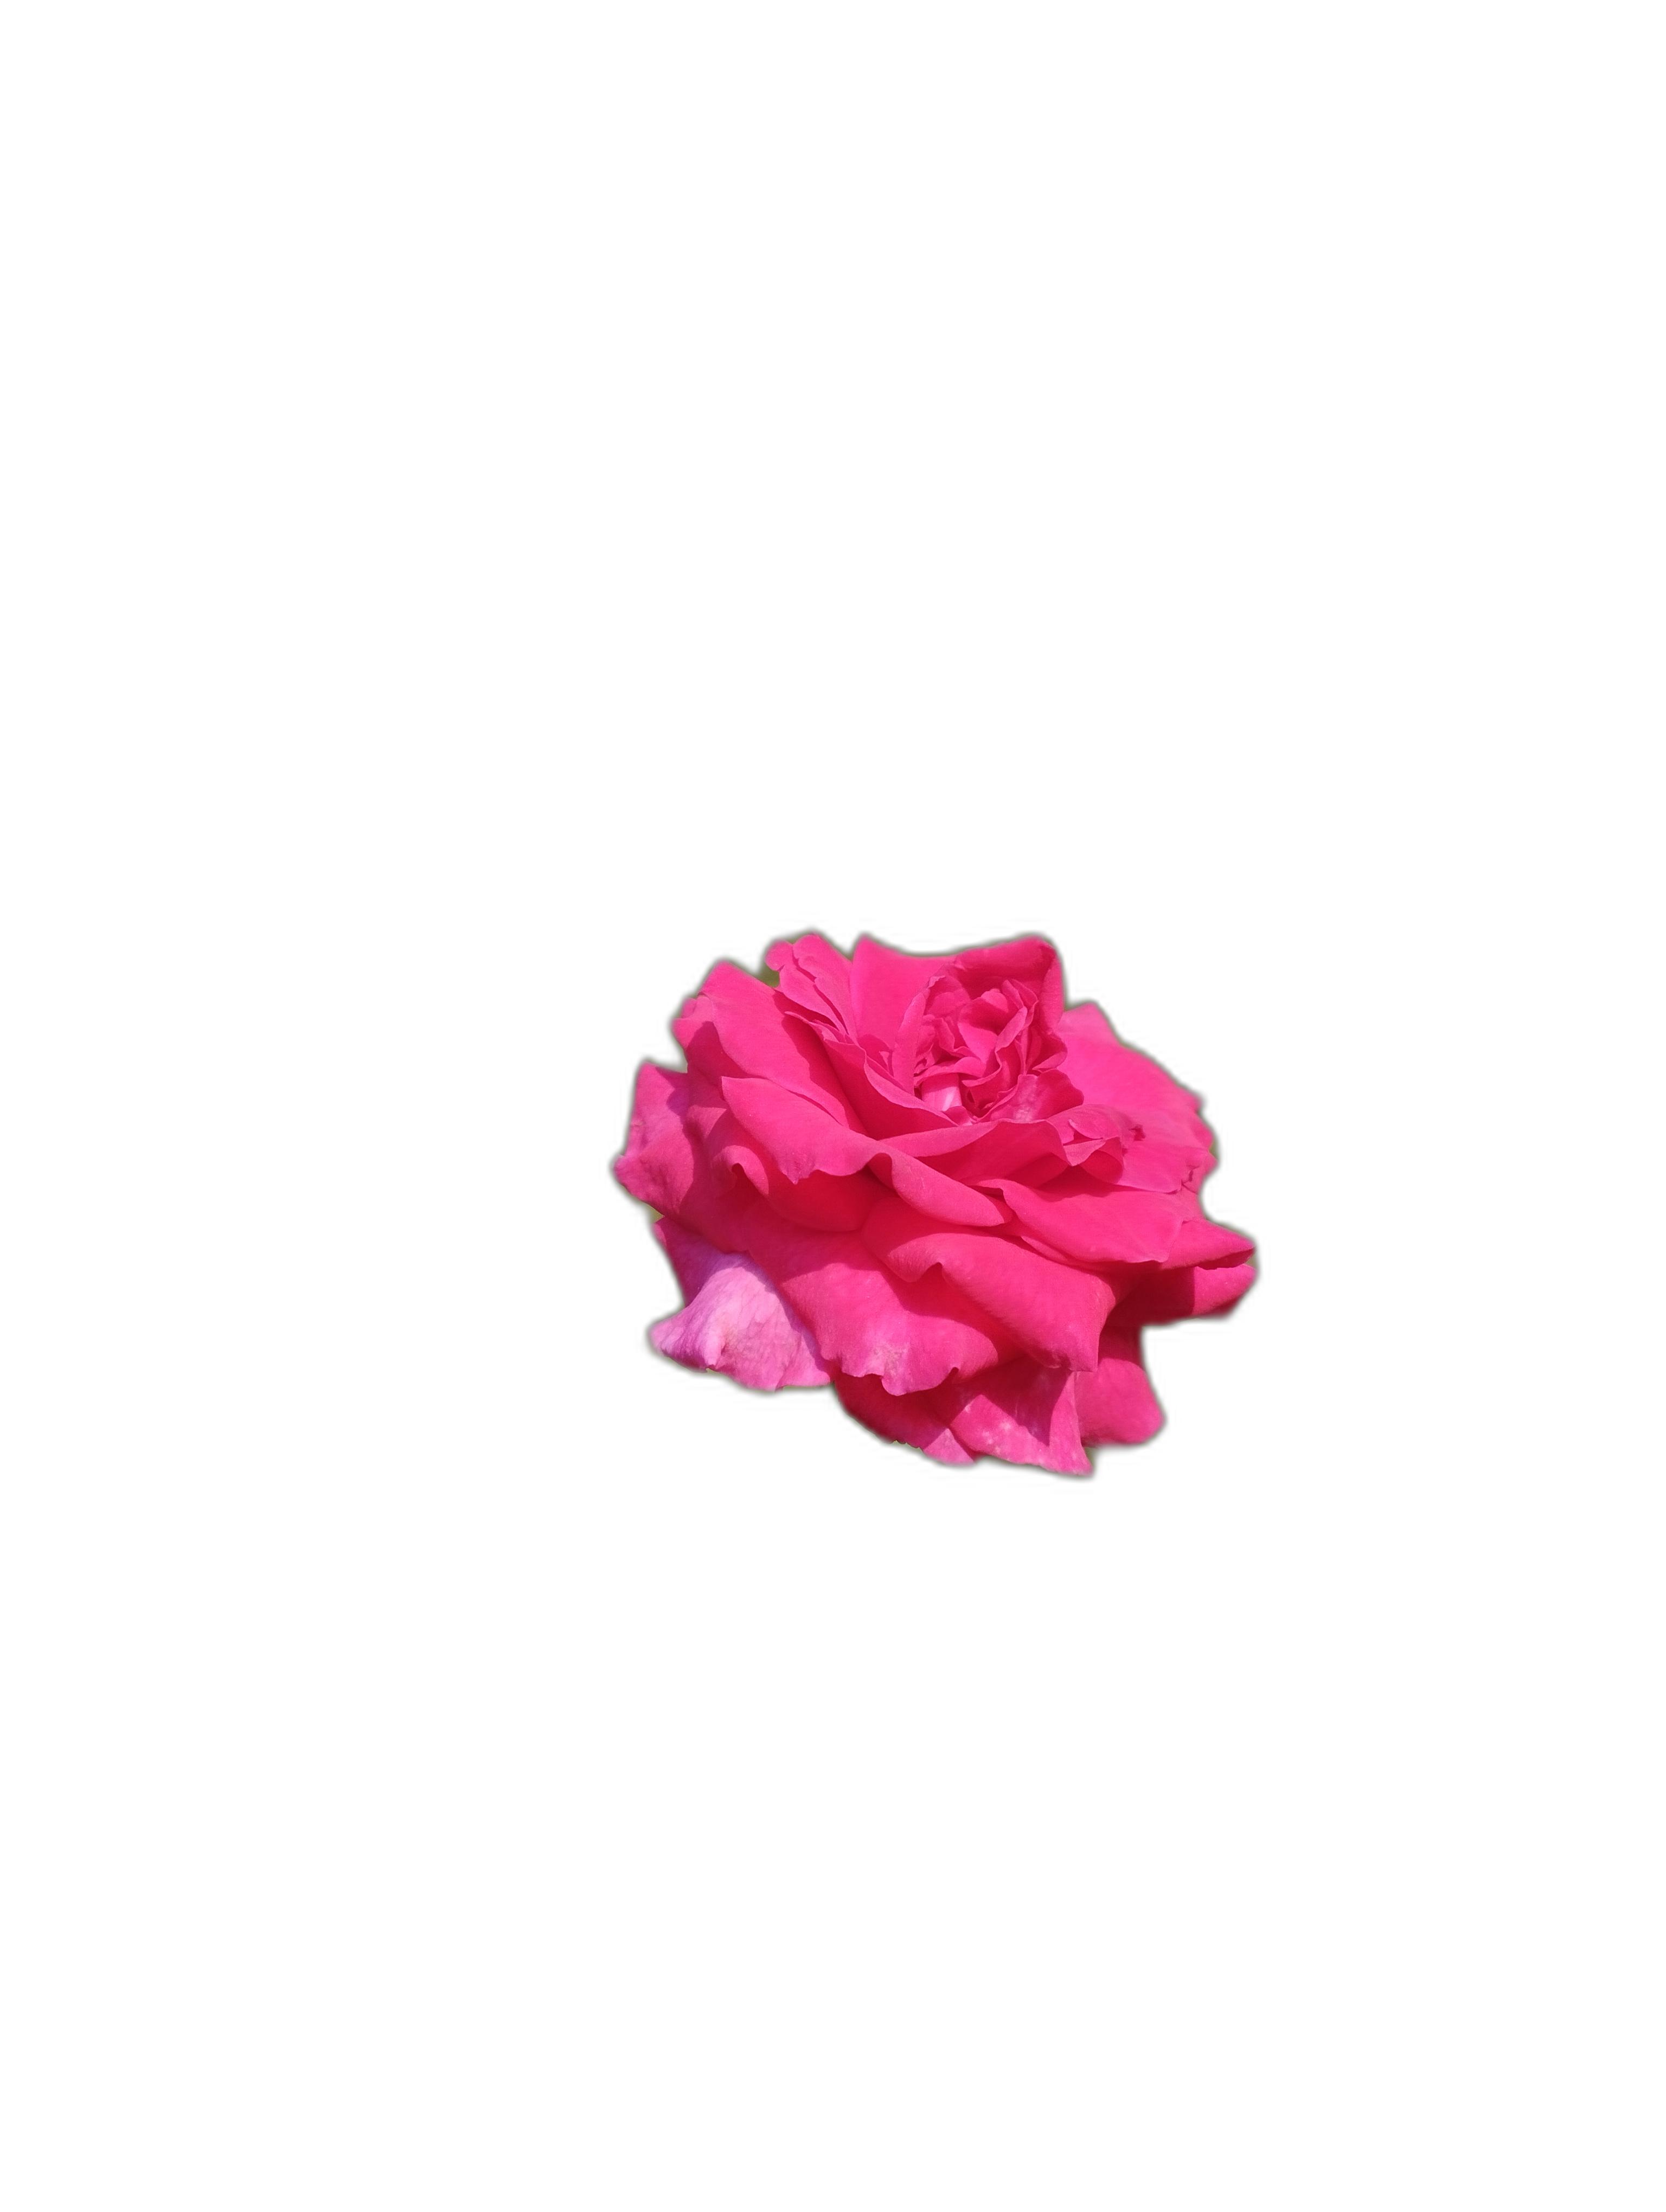
Label: Rose